World Team Championship (pool)

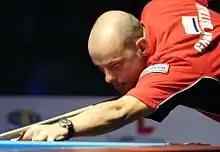
Darren Appleton of the 2010 championship team

The first edition of the World Team Championship was contested in 2010 in Hanover. The British team of Darren Appleton, Daryl Peach, Imran Majid, Karl Boyes and Mark Gray won the tournament in the final against the Philippines.